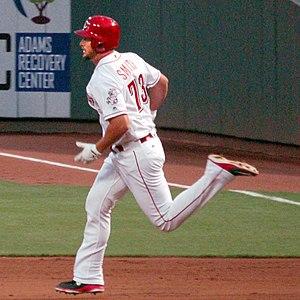
Joshua Smith est un lanceur droitier de la Ligue majeure de baseball.